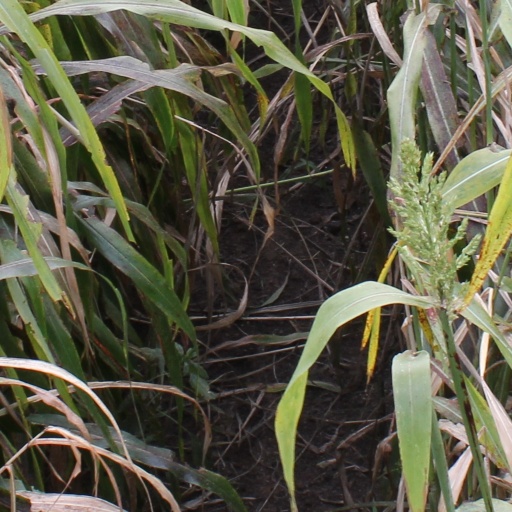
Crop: sorghum